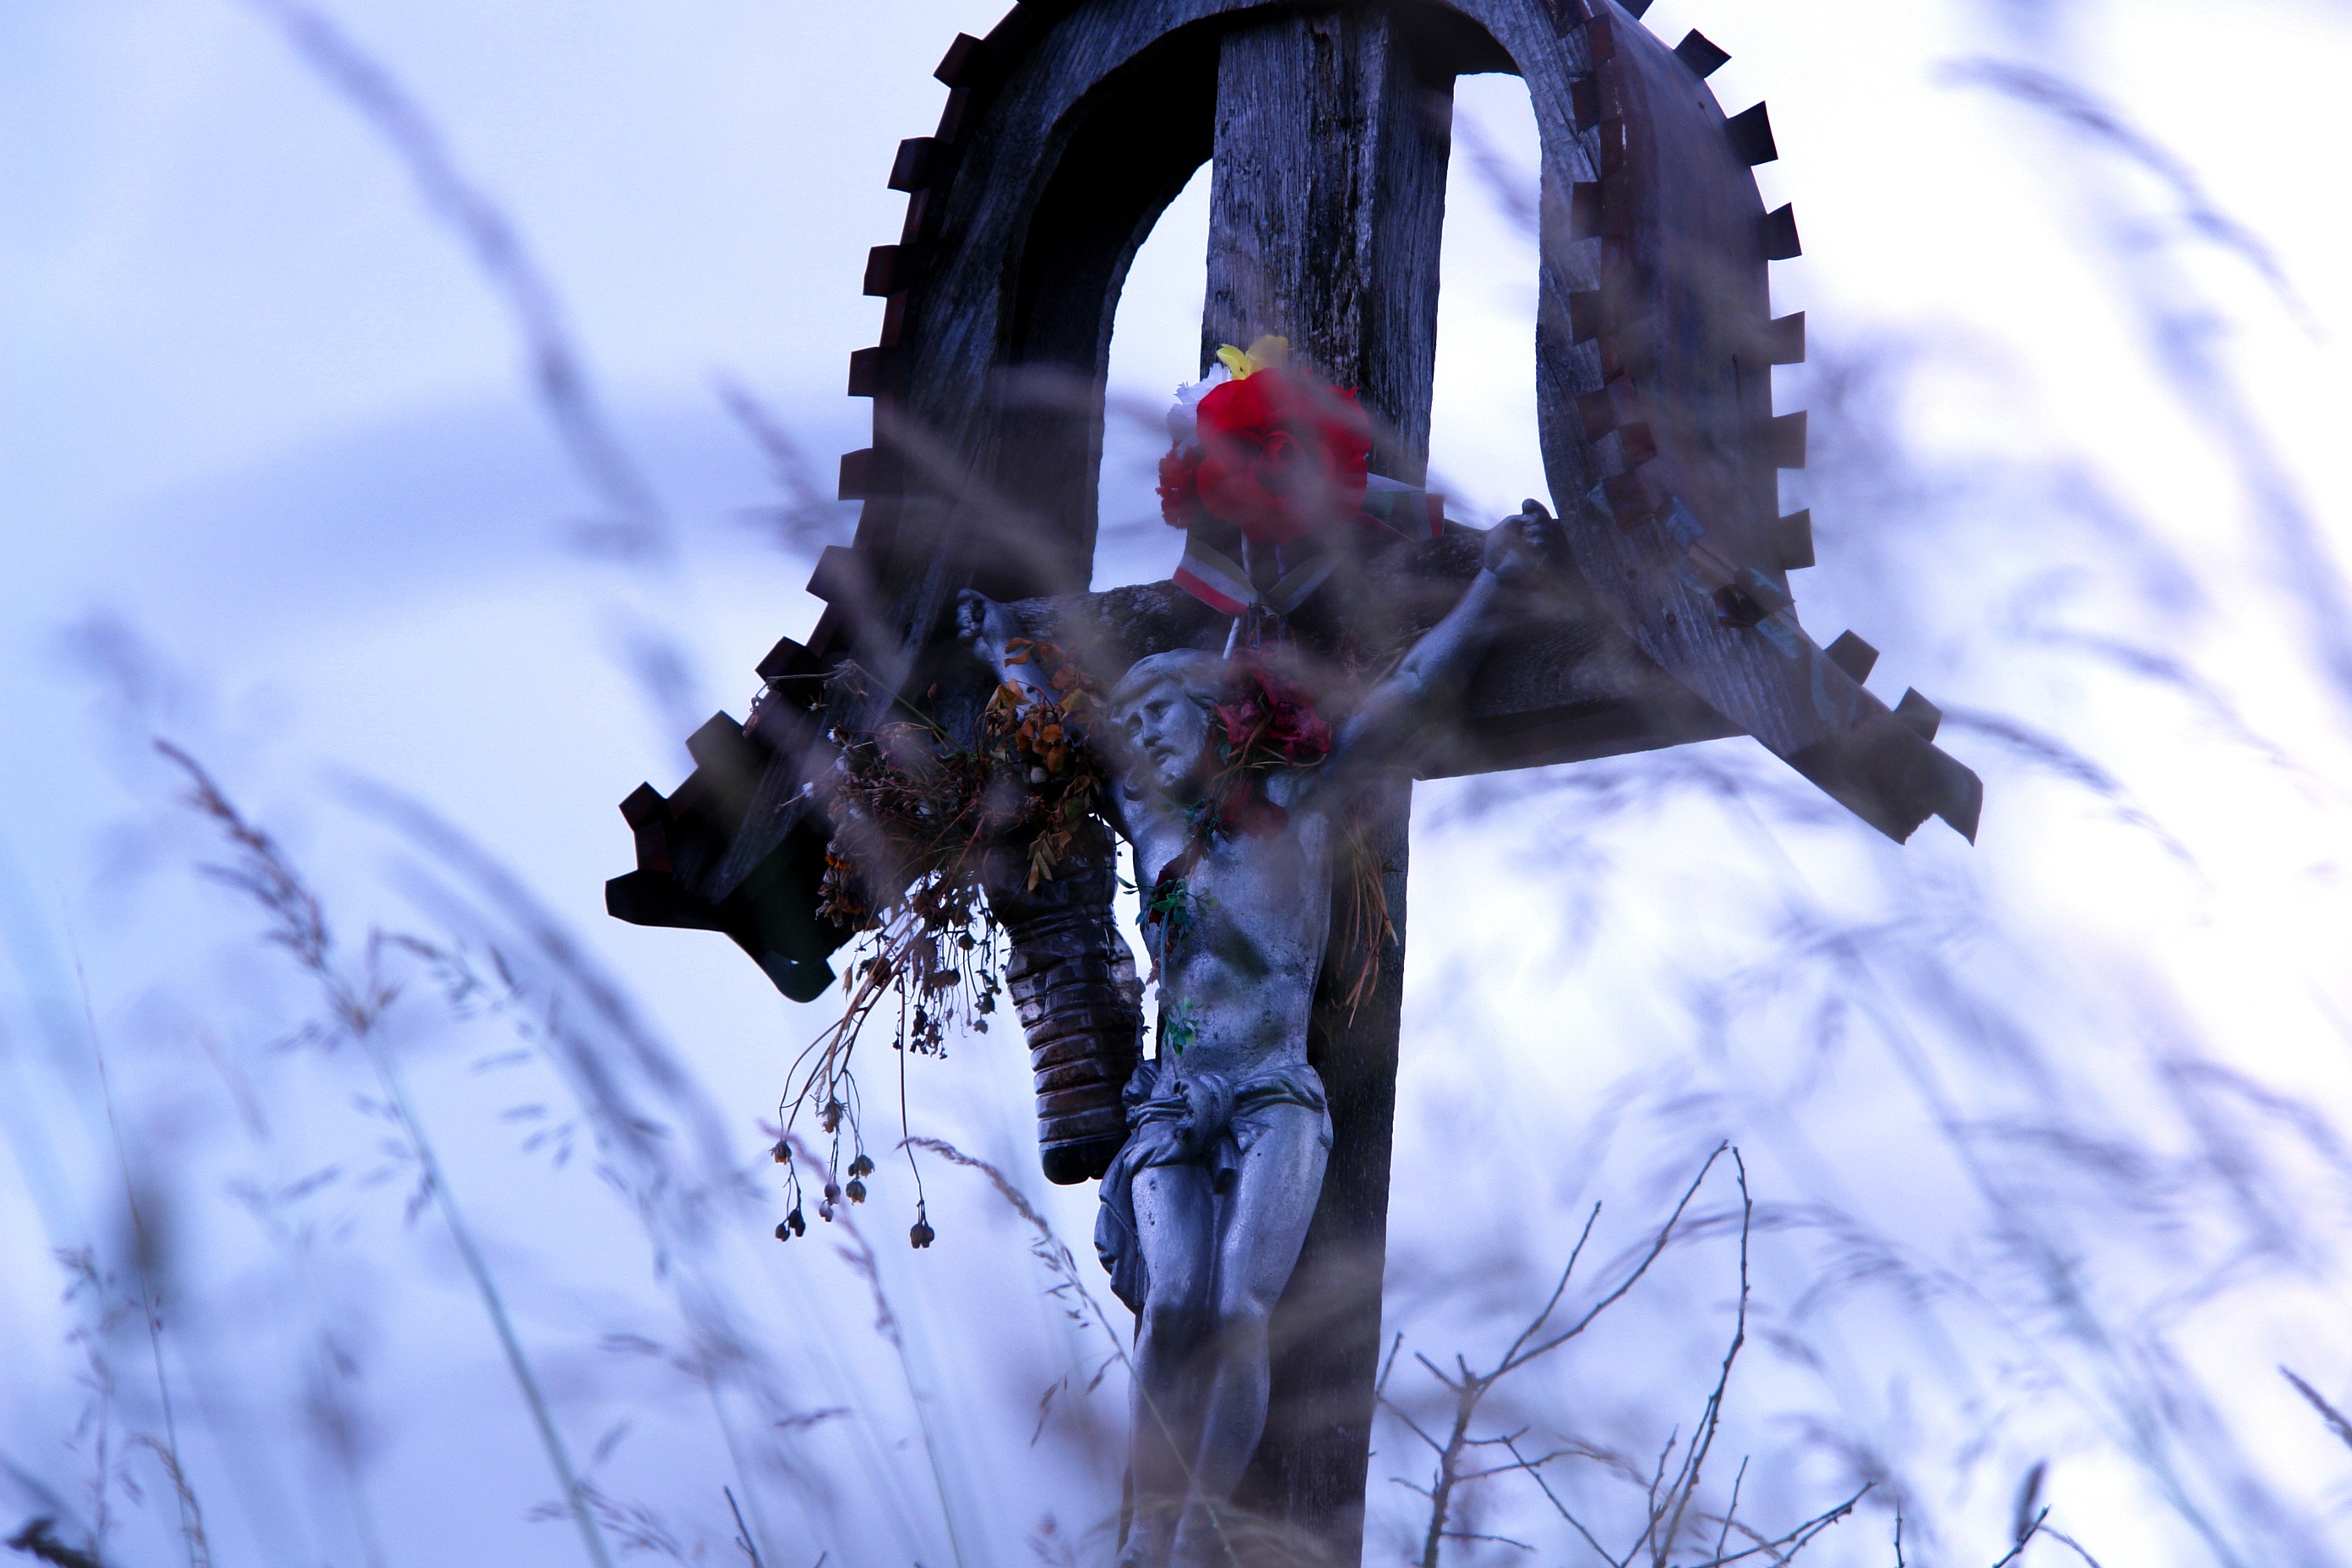
snow, winter, light, sky, sunset, ice, heaven, symbol, weather, religion, blue, church, cross, christian, season, bible, spiritual, life, pray, catholic, christ, outside, faith, hope, jesus, christianity, holy, easter, crucifixion, god, spirituality, salvation, belief, jesus resurrection